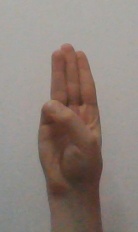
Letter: thaa